Kazo Station

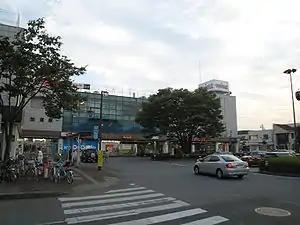
Kazo Station north exit, August 2007

is a passenger railway station located in the city of Kazo, Saitama, Japan, operated by the private railway operator Tōbu Railway.